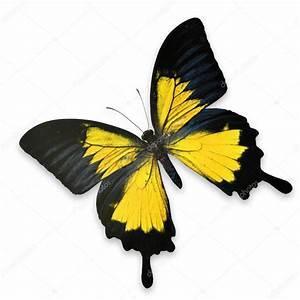
butterfly